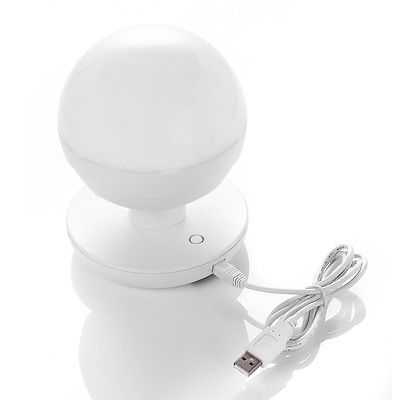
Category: lamp